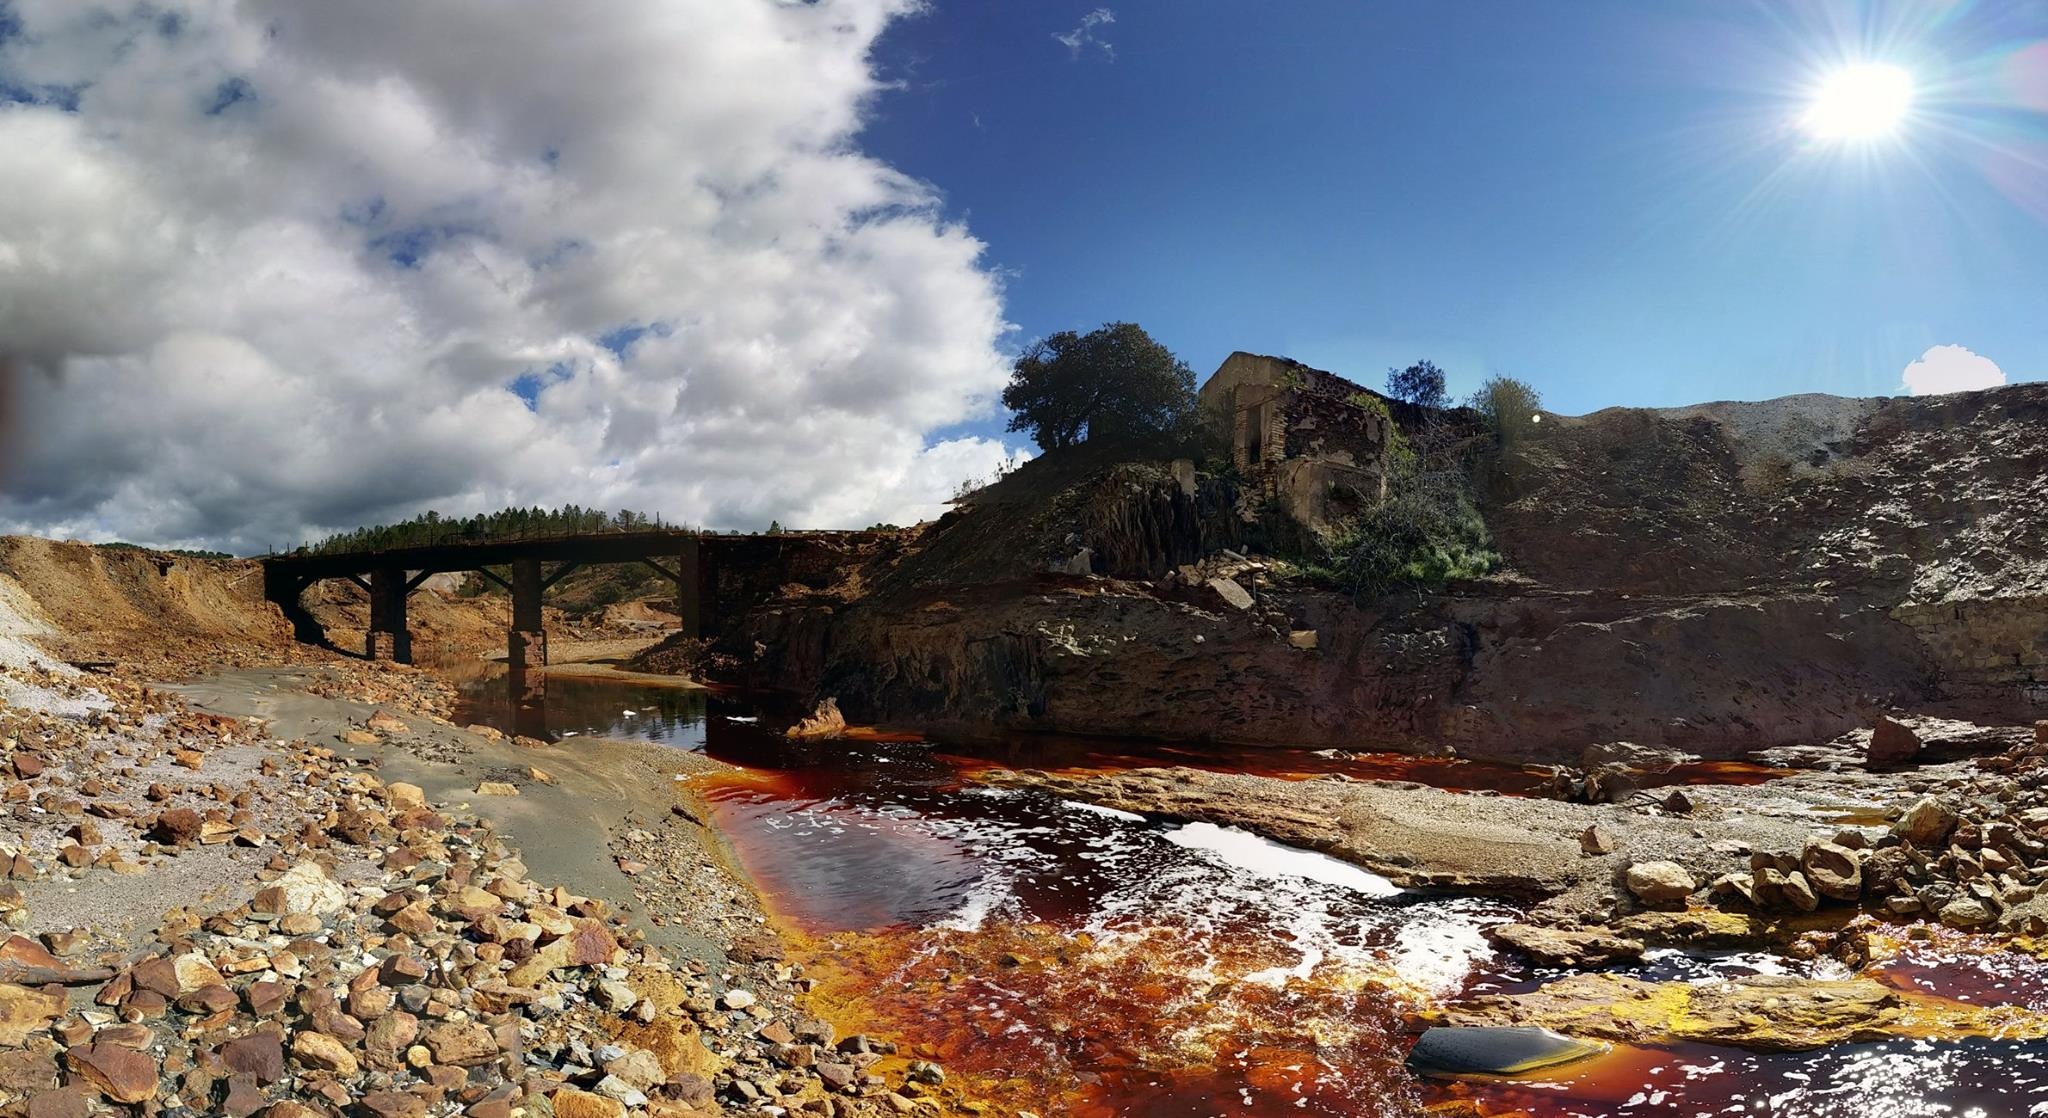
landscape, sea, coast, nature, rock, wilderness, mountain, snow, cloud, wave, river, valley, mountain range, cliff, reflection, autumn, terrain, material, spain, andalusia, landform, huelva, mountainous landforms, riotinto, nerva